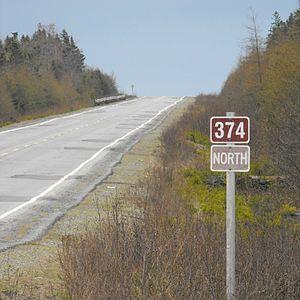
La route 374 est une route secondaire de la Nouvelle-Écosse d'orientation sud-nord située dans les régions du sud, du centre et du nord de la province. Elle relie principalement Sheet Harbour à New Glasgow, traversant une région extrêmement isolée de la province. Elle est tout de même une route moyennement empruntée, puisqu'elle relie 2 villes majeures de la province. De plus, elle mesure 86 kilomètres, et est une route asphaltée sur l'entièreté de son tracé.